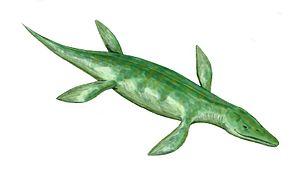
Plesiosauria sont un ordre éteint, qui vivait au Mésozoïque. Leur nom signifie « presque reptiles », du grec πλησίος, plesios : « proche », et σάυρια, sauria : « lézard ». Ce groupe inclut les plésiosaures et les pliosaures. Ils apparurent au milieu du Trias et proliférèrent durant le Jurassique jusqu'à l'extinction massive qui survint à la fin du Crétacé. Certains paléontologues considèrent le groupe des nothosaures comme l'ancêtre de ces deux groupes. Ces animaux aquatiques n'étaient ni des archosaures, ni des dinosaures, même s'ils descendaient de la même souche paléozoïque : celle des diapsides.
Cet article présente une liste de fossiles classés par pays.